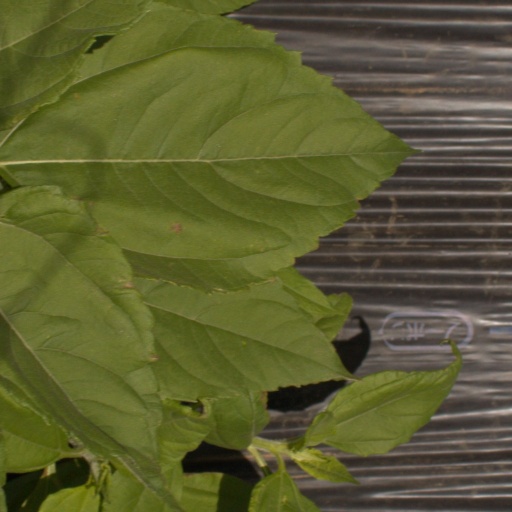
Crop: Jerusalem artichoke